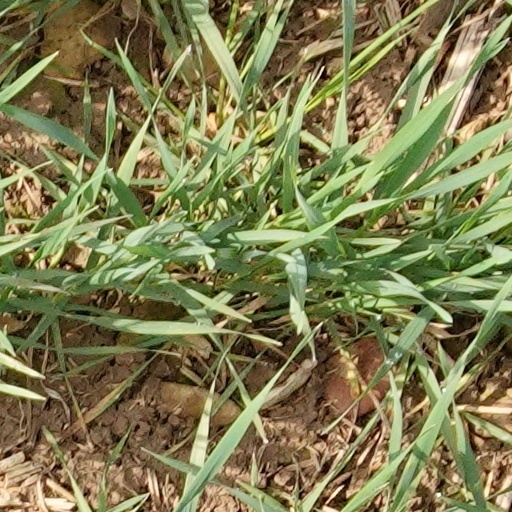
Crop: wheat